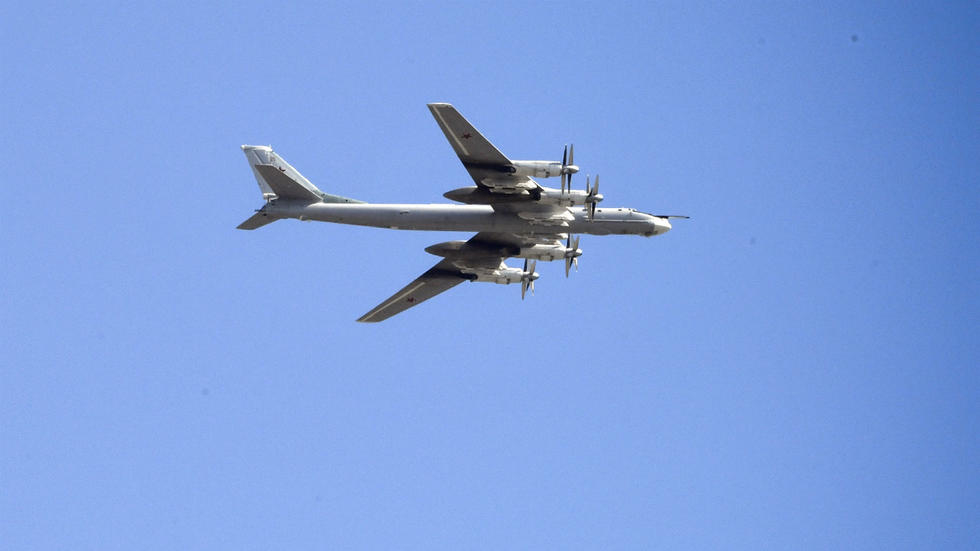
Vehicle type: Planes